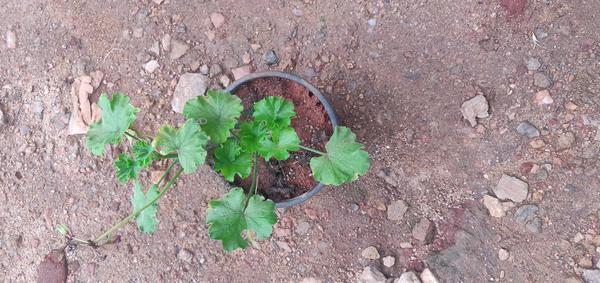
Plant: Geranium